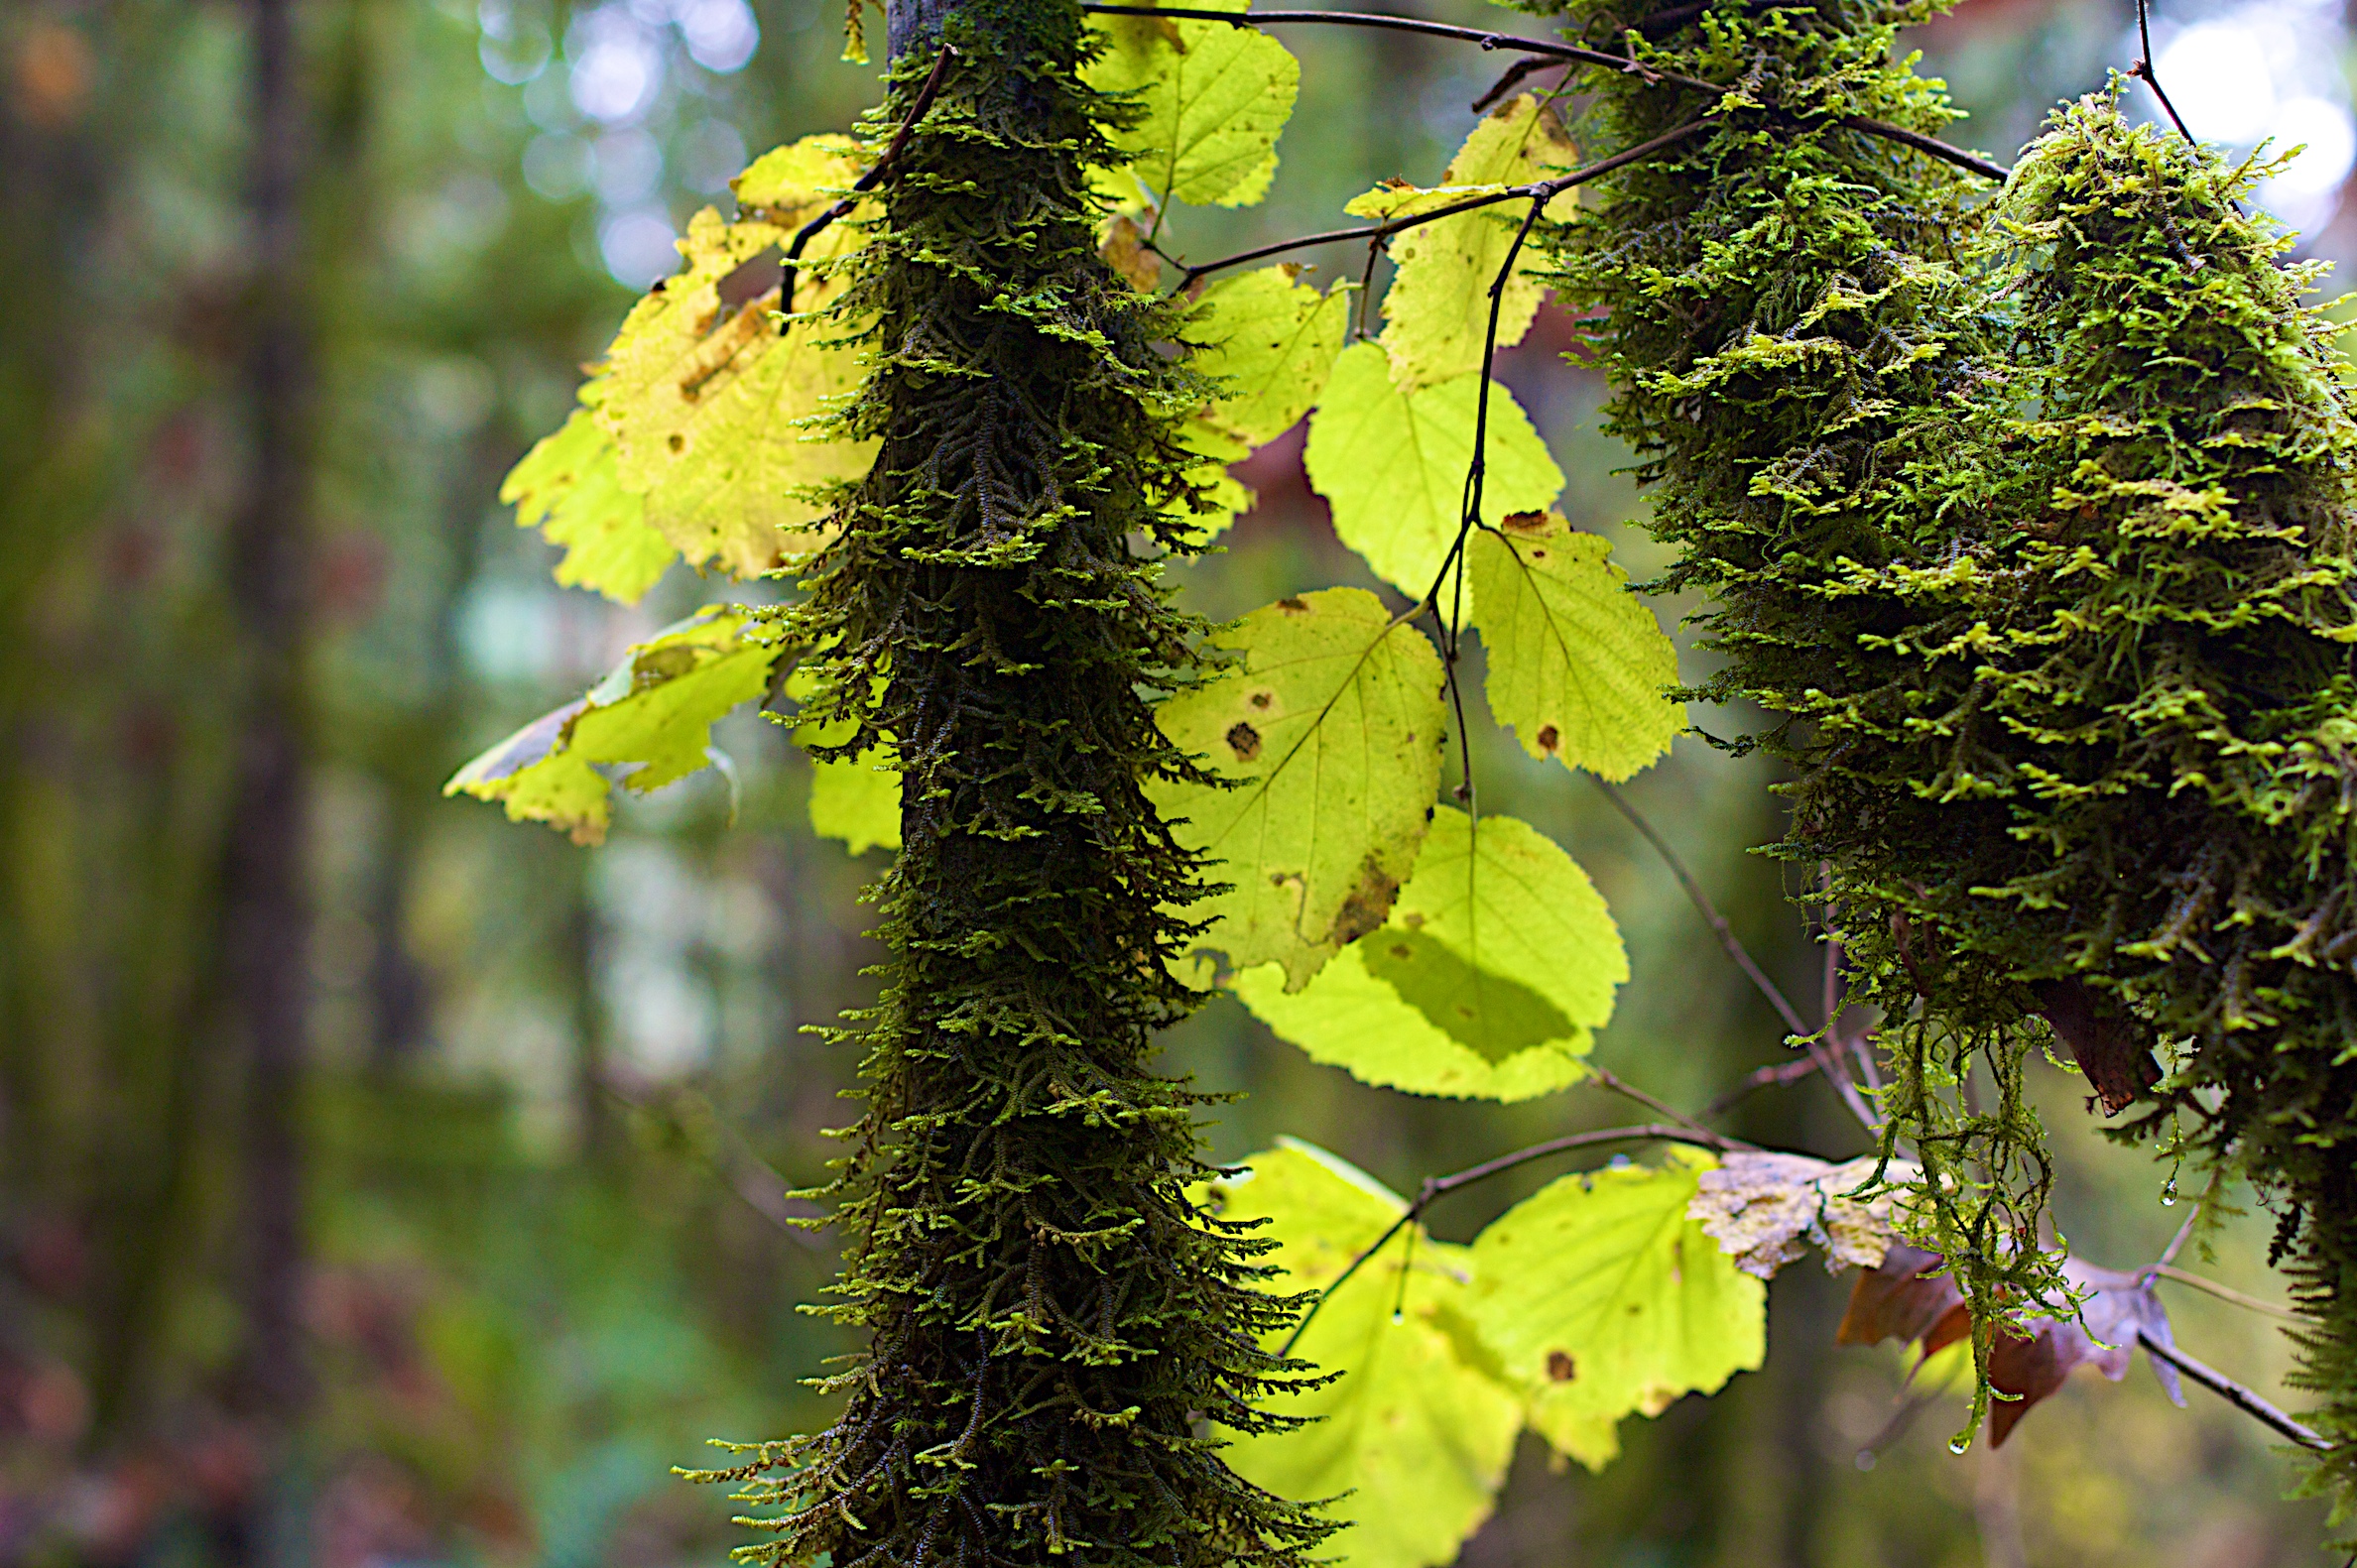
tree, forest, branch, plant, sunlight, leaf, flower, trunk, green, birch, autumn, botany, flora, season, rainforest, deciduous, woodland, 2009365, larch, oregon, flowering plant, woody plant, land plant